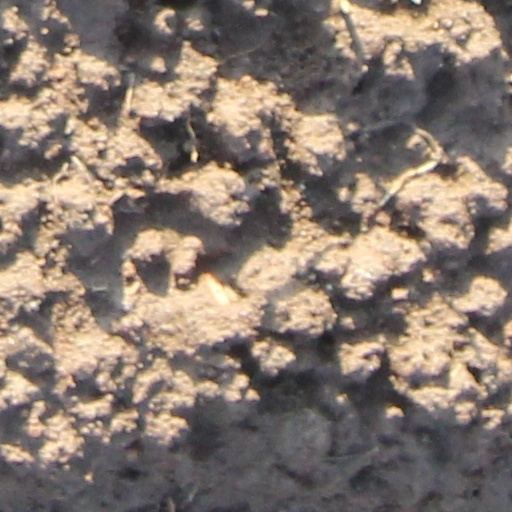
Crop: wheat